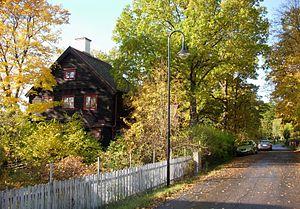
Storängen est un quartier résidentiel de la banlieue de Stockholm en Suède, situé sur le territoire de la commune de Nacka. Il est desservi par la ligne de trains de banlieue Saltsjöbanan.